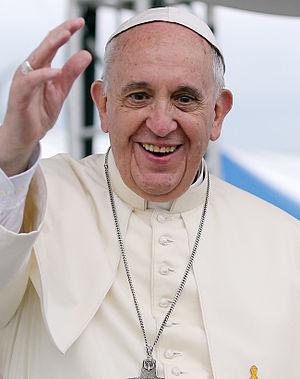
Les années 2010 ont commencé le 1ᵉʳ janvier 2010 et se sont achevées le 31 décembre 2019.